Francisco González Bree

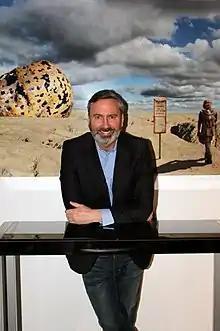
Bree with one of his works

Francisco González Bree (born July 3, 1968), also known as Paco Bree, is a Spanish corporate executive, professor, writer, researcher, artist and a professional in the field of creativity and innovation. In addition to his academic contribution, he is business advisor and regular collaborator in different media such as El Español, on matters related to innovation and creativity, and the importance of these issues in companies, people and society.